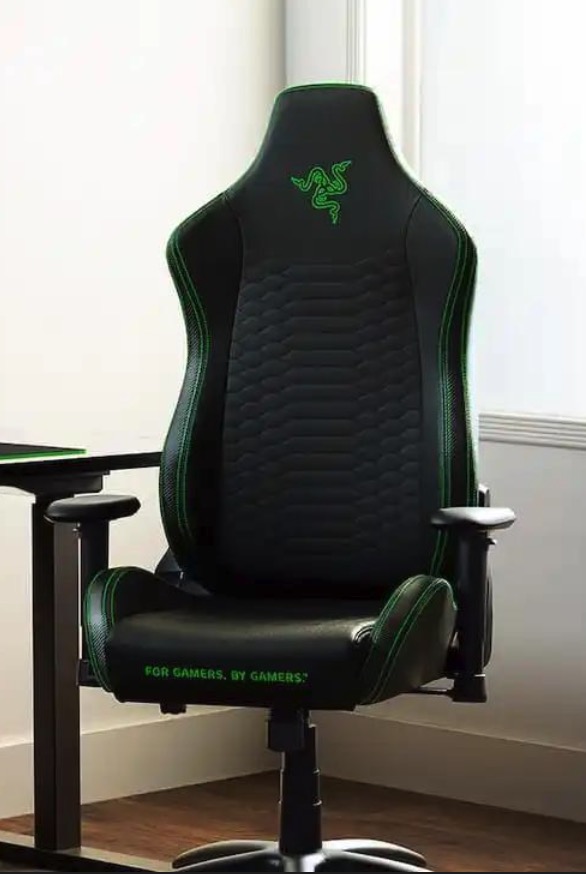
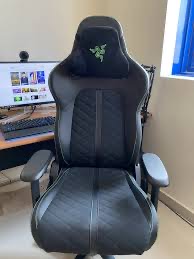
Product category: items_chair
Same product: no